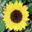
Label: sunflower